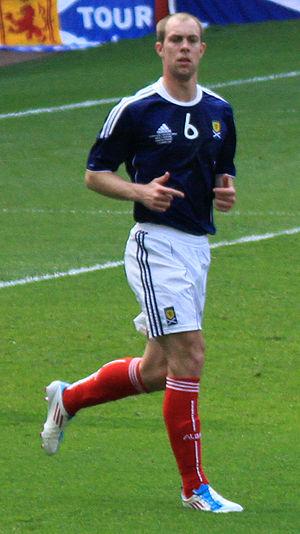
Steven Whittaker né le 16 juin 1984 à Édimbourg en Écosse, est un footballeur écossais, évoluant au poste d'arrière droit au Hibernian FC.